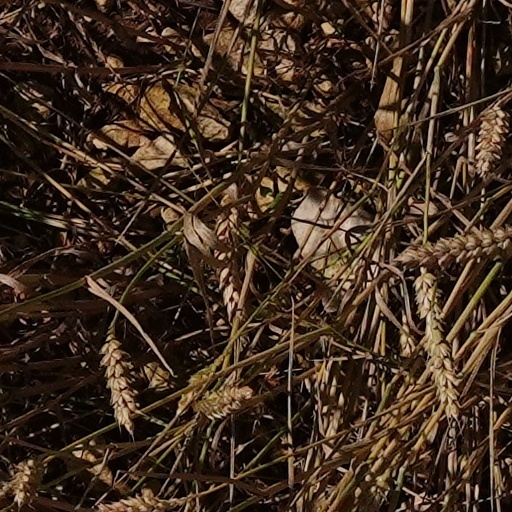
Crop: wheat